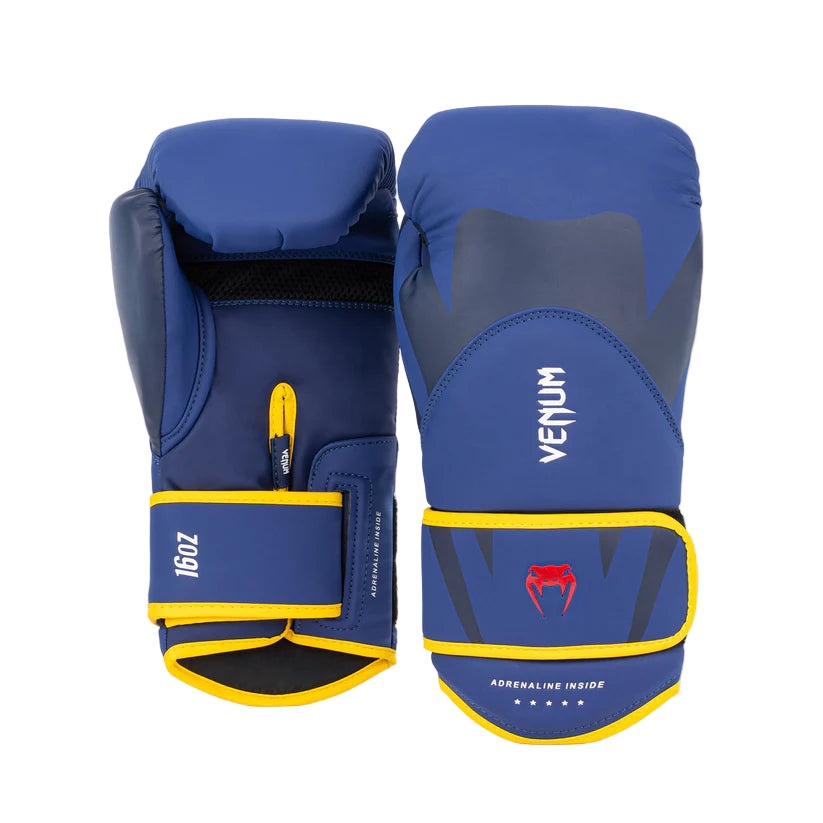
Venum - Challenger 4.0 Boxing Gloves (Various Colours)
PRODUCT DESCRIPTION Venum - Challenger 4.0 Boxing Gloves The Venum Challenger 4.0 boxing gloves set a new benchmark in the field. This latest version of the famous Venum Challenger series is designed for boxing, kickboxing and Muay Thai. They are ideal for regular bag training and technical work. Thanks to their triple-density foam and reinforced palm, these gloves offer optimum protection for both beginners and intermediate fighters. Made from high-quality synthetic leather, Challenger 4.0 gloves are exceptionally durable. They are available in a wide range of colours. Technical features and care PU Suitable for boxing, kickboxing and Muay Thai Triple density foam for optimum shock absorption Attached thumb for extra protection against injury Wide velcro fastening for better support Reinforced wrist protection Venum logo
Category: Sporting Goods > Athletics > Boxing & Martial Arts > Boxing & Martial Arts Protective Gear > Boxing & MMA Gloves & Mitts > Fight Gloves